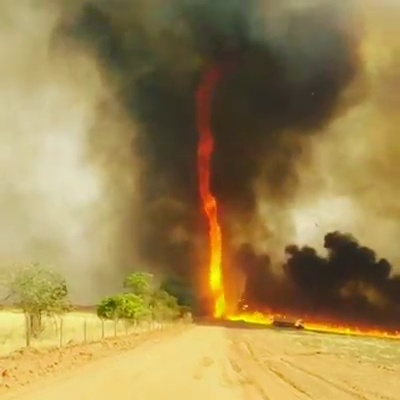
Fire: yes
Smoke: yes